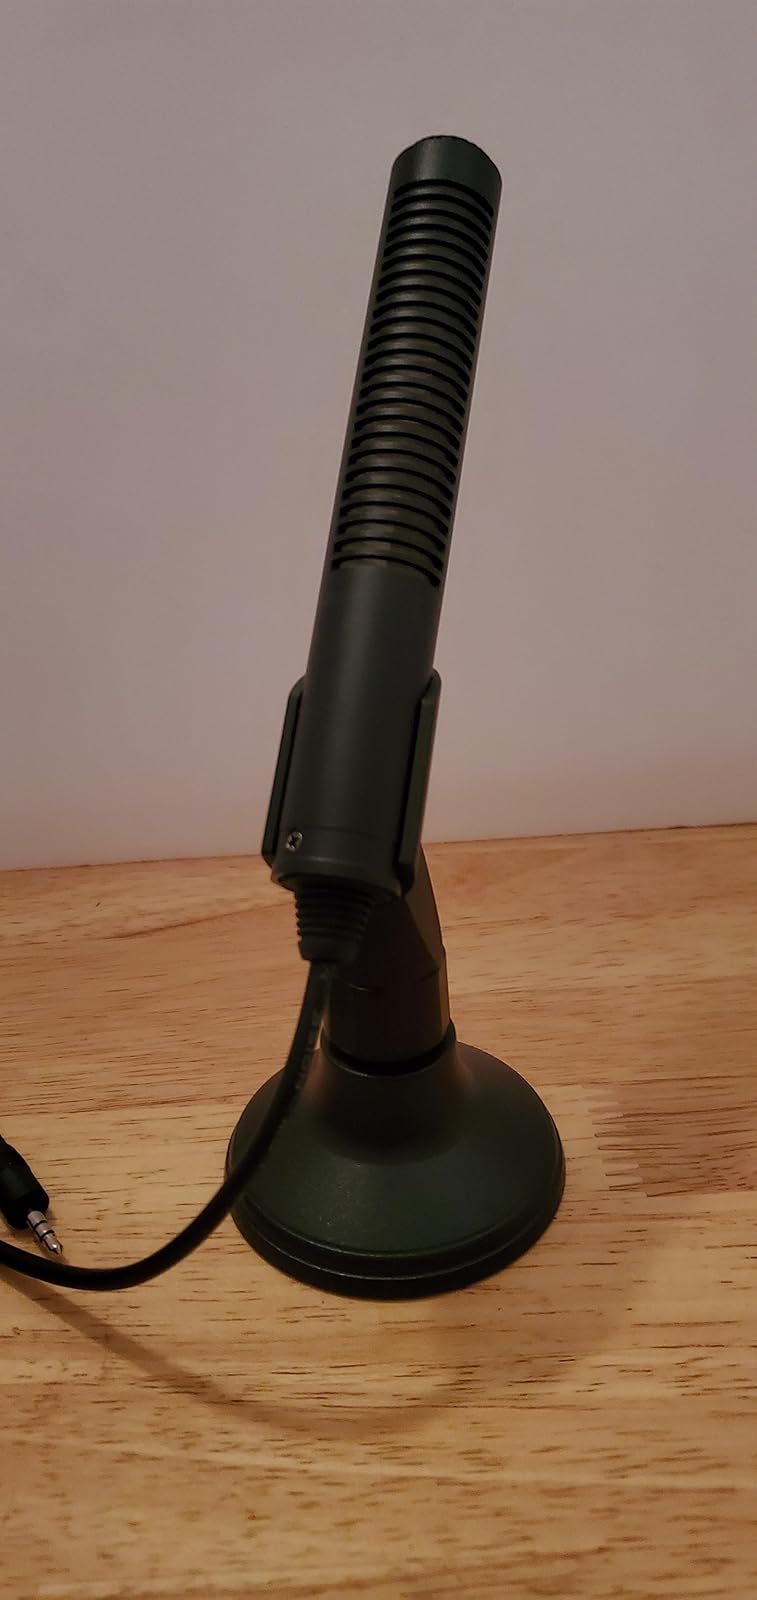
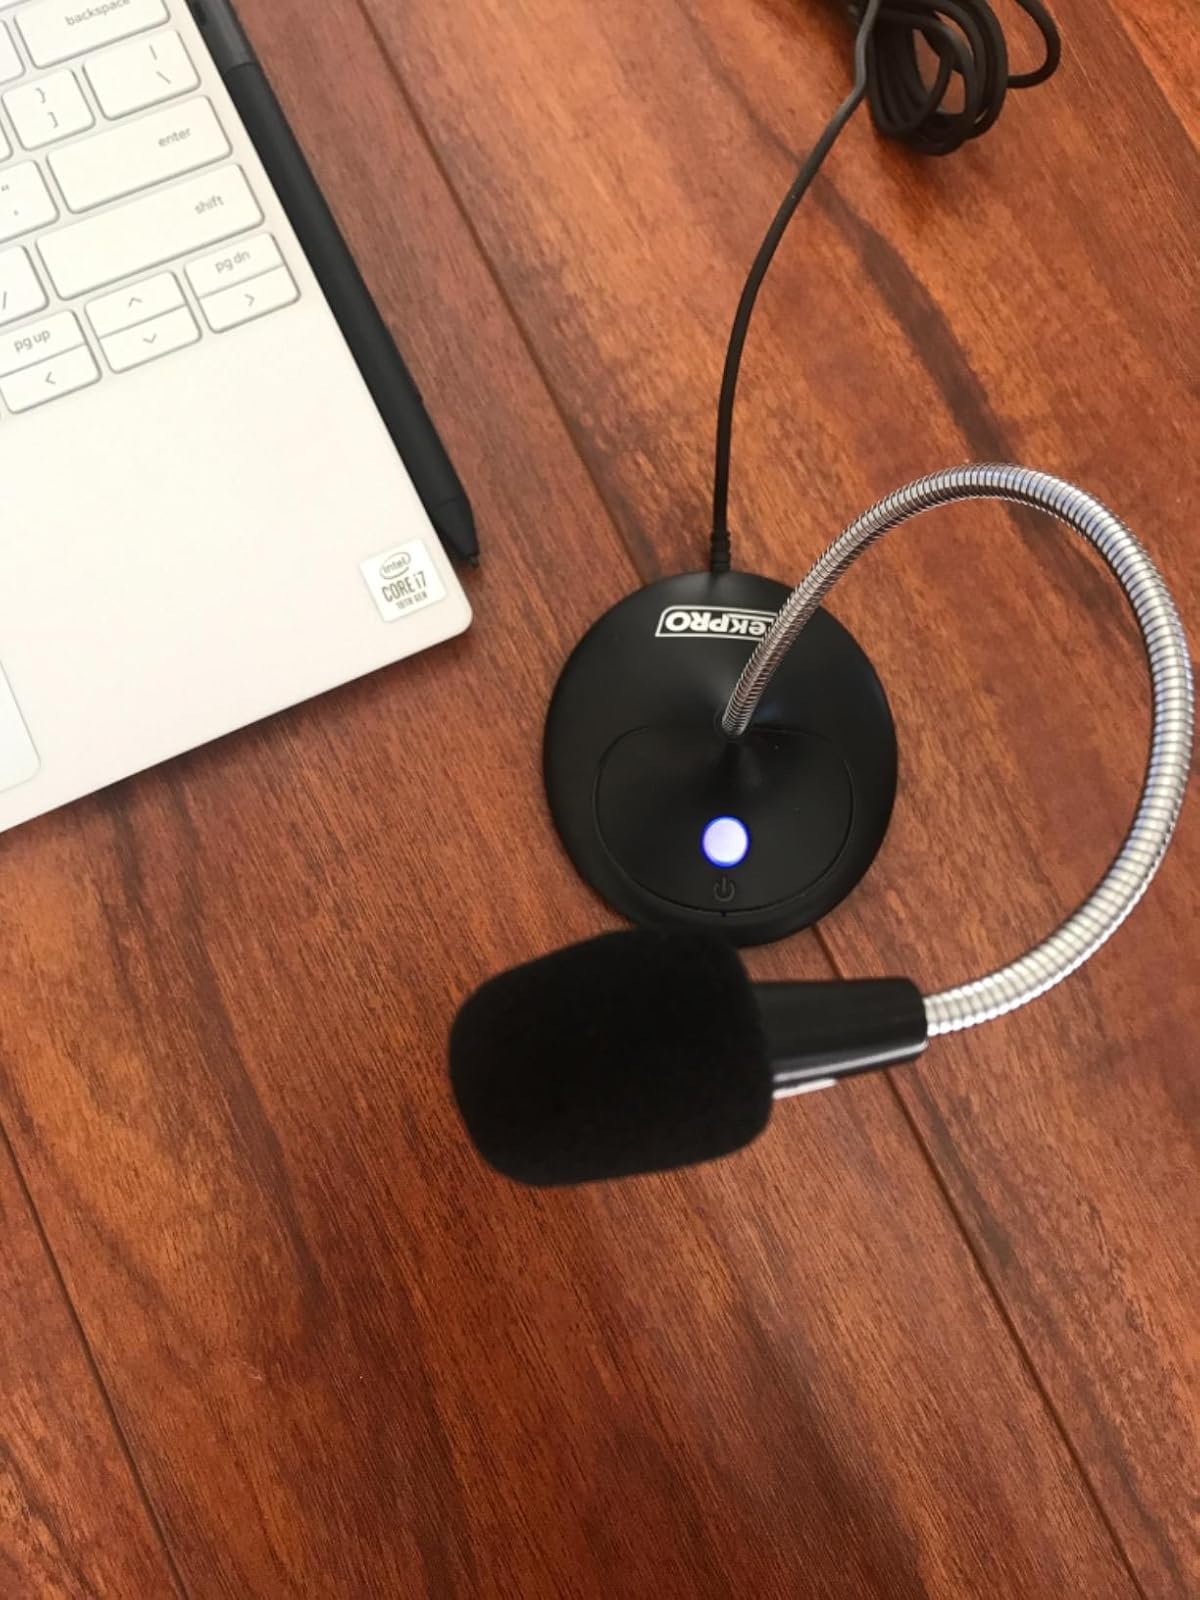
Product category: microphone
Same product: no